Westminster Bank

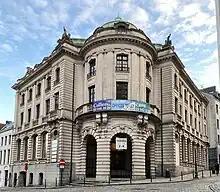
Former Westminster Bank building in Brussels, erected in 1920-1921

In 1913, the bank formed a subsidiary, London County and Westminster Bank (Paris), which opened branches during and after World War I in Bordeaux (1917), Lyon (1918), Marseille (1918) and Nantes (1919). The bank itself also directly established offices in Madrid (1917), Barcelona (1917), Antwerp (1919), Brussels (1919), Bilbao (1919) and Valencia (1920). These operations were converted into a foreign bank in 1920 and renamed London County Westminster and Parrs Foreign Bank, becoming Westminster Foreign Bank in 1923 and finally International Westminster Bank in 1973. All the Spanish branches were closed in 1923–24, due to deteriorating economic conditions in Spain and discrimination against foreign banks. Control of the remaining branches was exercised from London, although between 1940 and 1944 contact with them was lost due to the German occupation.